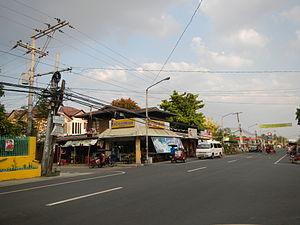
Paniqui est une localité de la province de Tarlac, aux Philippines. En 2015, elle compte 92 606 habitants.